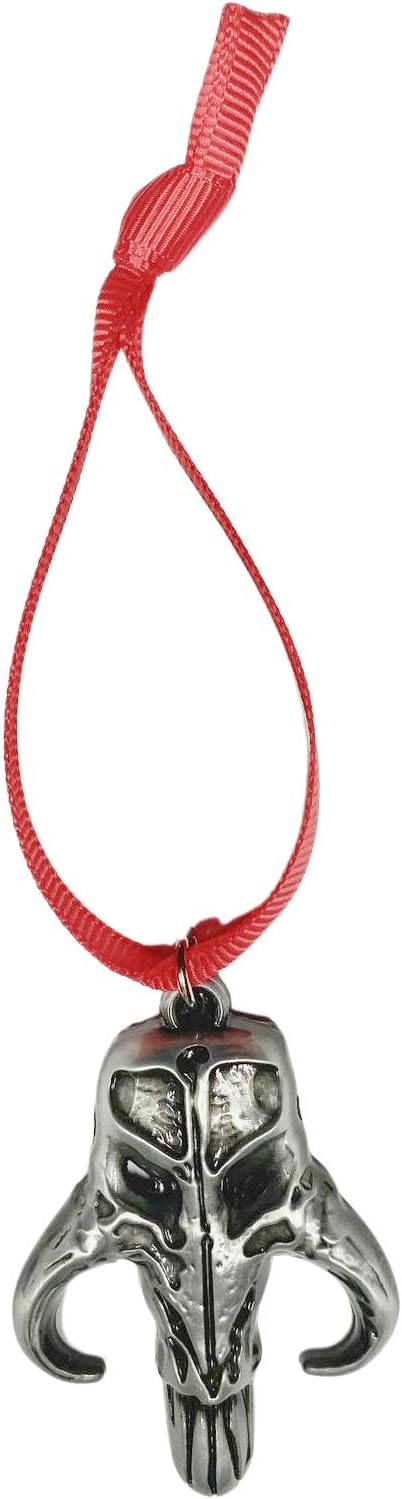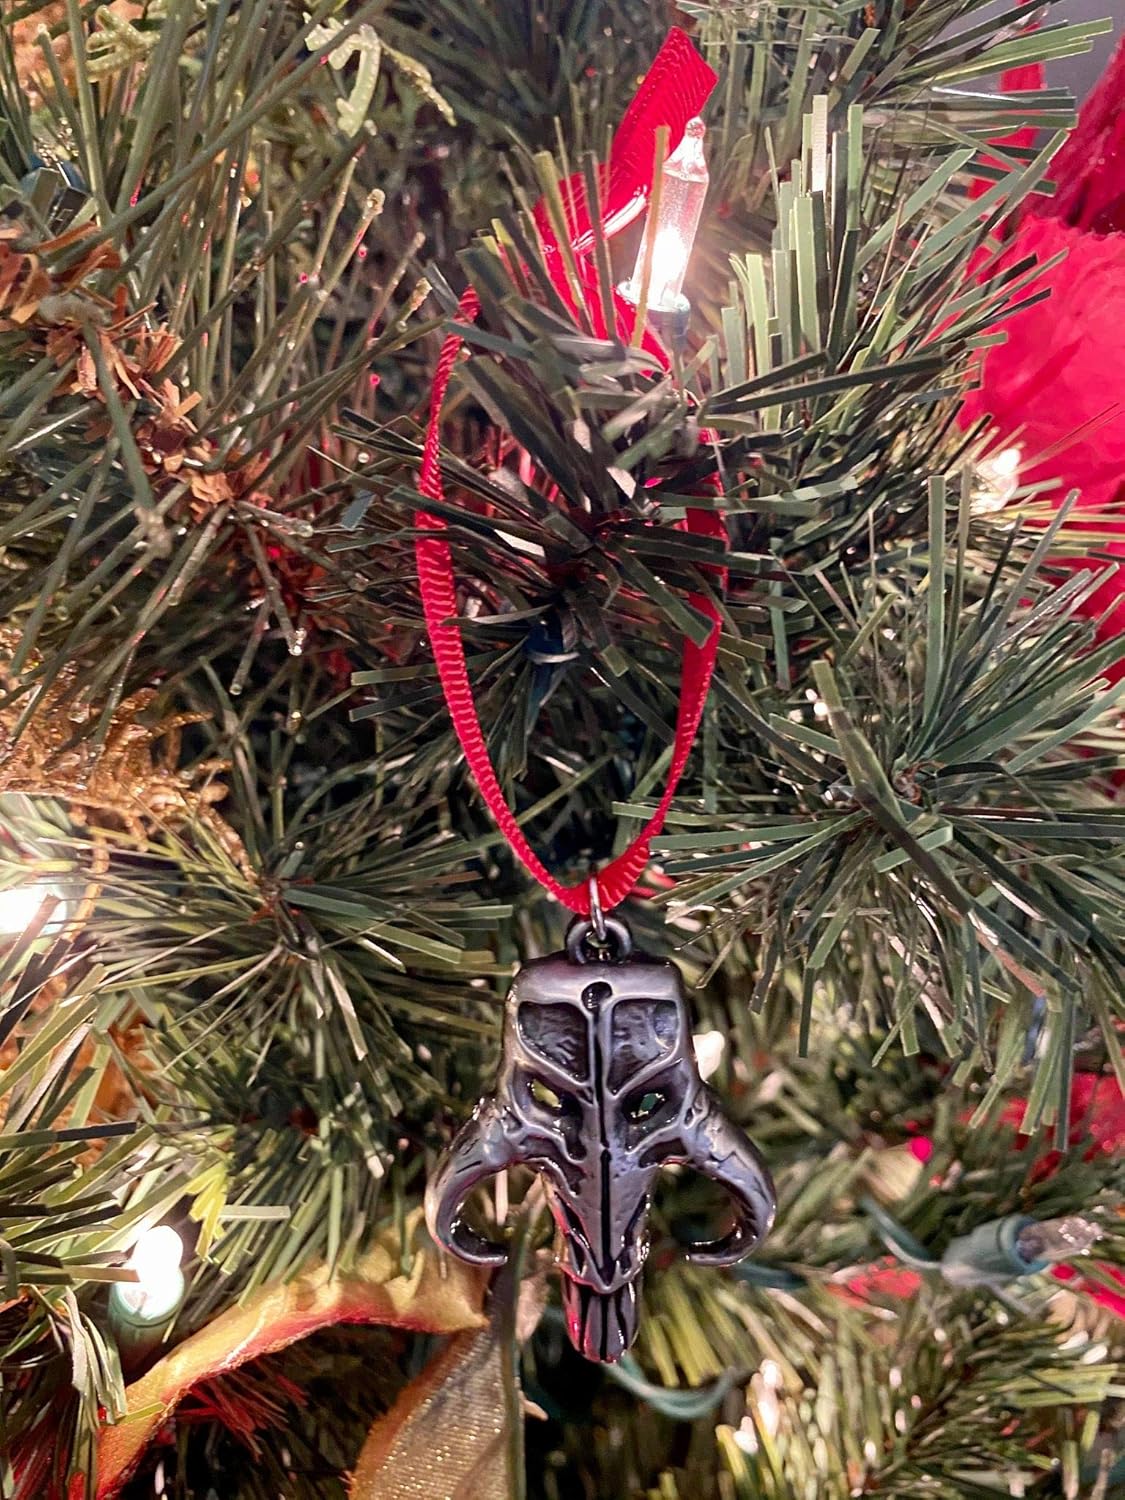
Fandom Emporium Mandalorian Symbol, Mythosaur Skull Ornament Gift Christmas Tree Winter Holiday Fandom Teen Adult Present Fan Pendant Durable
Category: Amazon Home
Ornaments themed around a wide variety of visual media, like anime, movies, tv shows, comics, books, plays, and more! Ornaments will come in an Organza Gift Bag.
Features: ⛄ ❄ A BEAUTIFUL ORNAMENT! ❄ ⛄ - An absolutely gorgeous, beautifully crafted ornament, designed by us, for you! The holiday season is all about showing appreciation for what you love, displaying your love and care for the world, and what better way to do that than an ornament like this? | 💪 ✨ MADE TO LAST! ✨ 💪 - While glass and ceramic ornaments are all lovely, they're also extremely fragile and breakable, leaving their lifetimes only as long as their handlers don't manage to trip while carrying them. That's why we make all our ornaments out of metal, leaving them durable and more than capable of handling being dropped a few times. They'll withstand the test of time, so you can have your peace of mind. | 🎁 ⭐ 🎄 A LOVELY GIFT FOR THE HOLIDAY SEASON 🎄 ⭐ 🎁 - This ornament makes for the perfect gift and a wonderful decoration. The super fan in your life- whether it's your sibling, parent, significant other, coworker, best friend, or even yourself- is sure to love it.